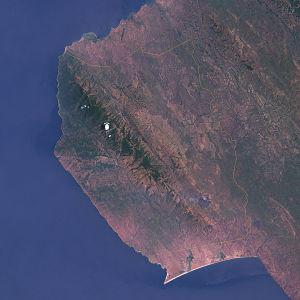
Les monts Mahale sont une chaîne de montagnes de la Tanzanie située à l’est du lac Tanganyika.